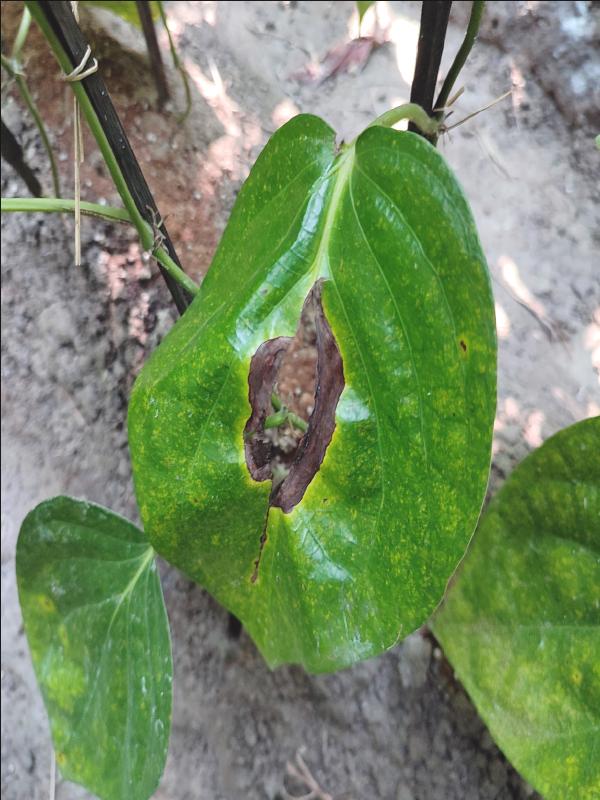
Label: Bacterial_Leaf_Disease